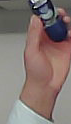
Product: nivea_rollon